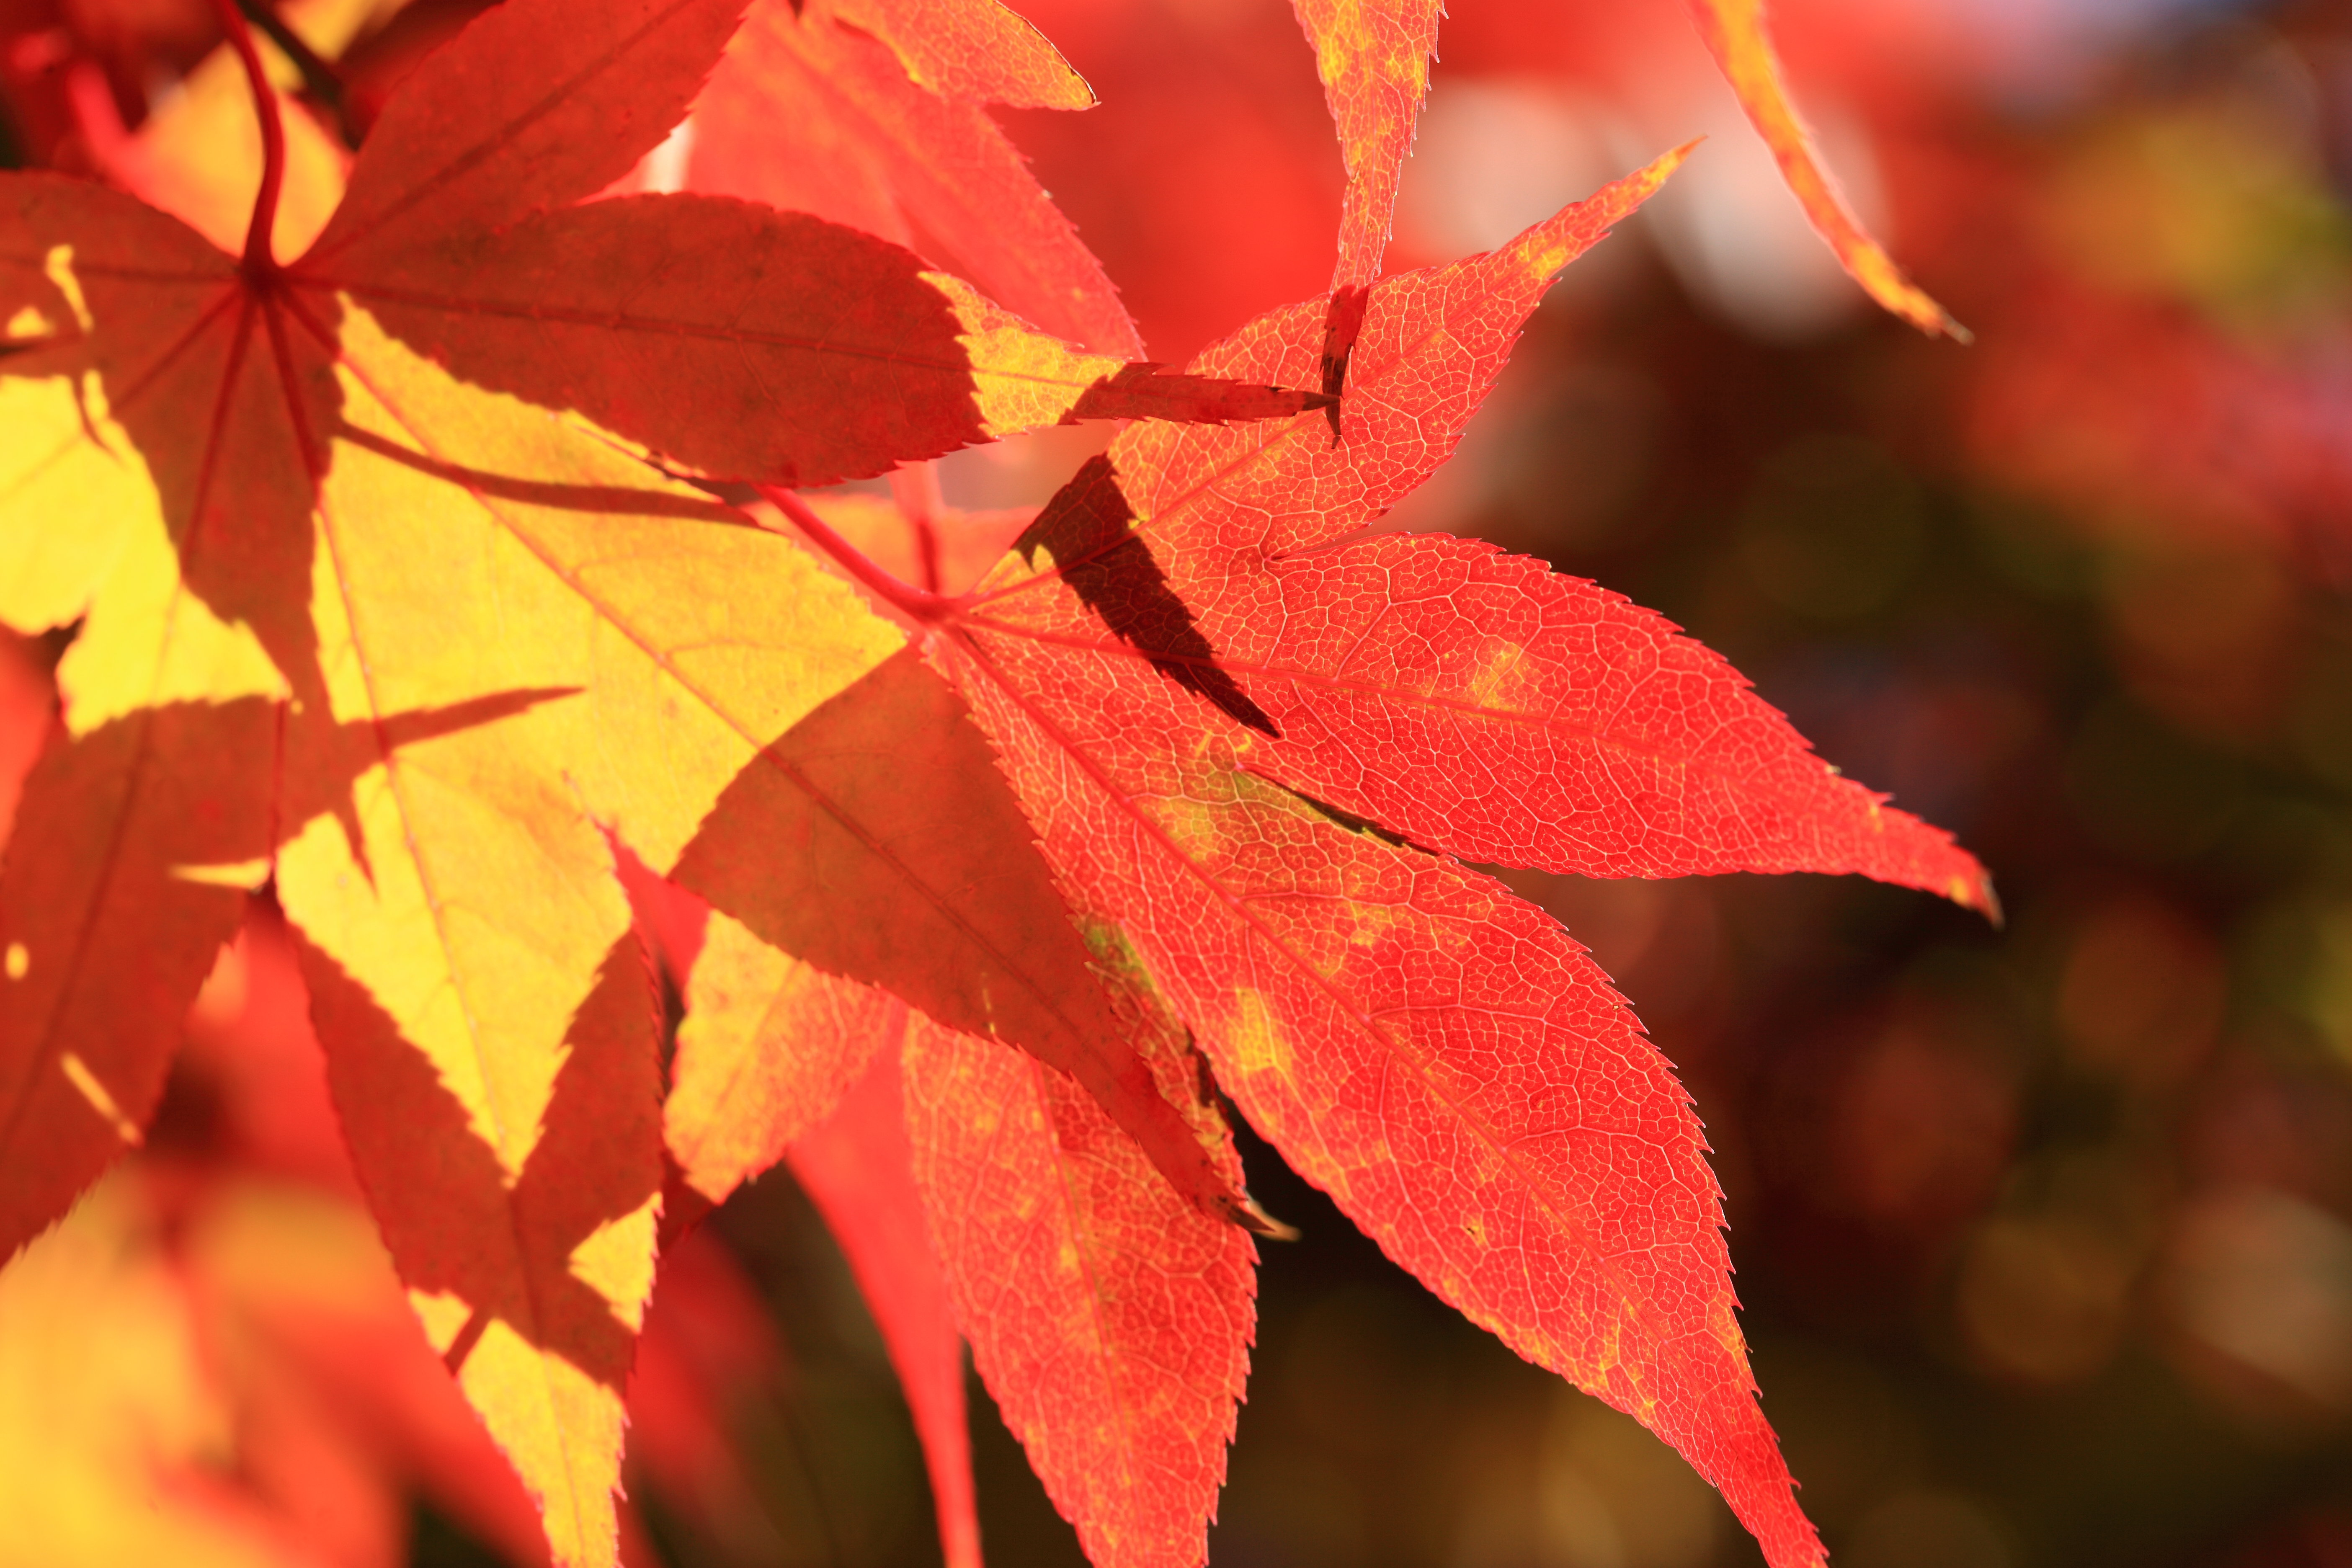
tree, branch, plant, sunlight, leaf, flower, petal, high, red, autumn, flora, season, maple tree, maple leaf, temple, shrub, 5d, hires, markii, hi, res, resolution, chiba, matsudo, hondoji, macro photography, flowering plant, woody plant, land plant